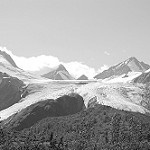
Label: B & W